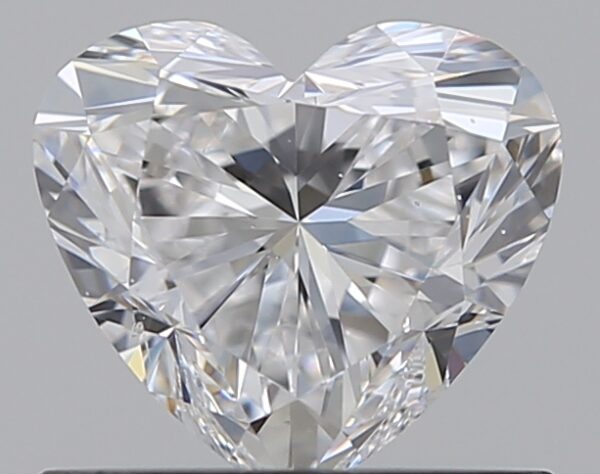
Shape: heart
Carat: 0.7
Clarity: VS2
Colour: D
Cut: EX
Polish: EX
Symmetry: EX
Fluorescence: M
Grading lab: GIA
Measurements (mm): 5.51 x 6.08 x 3.53